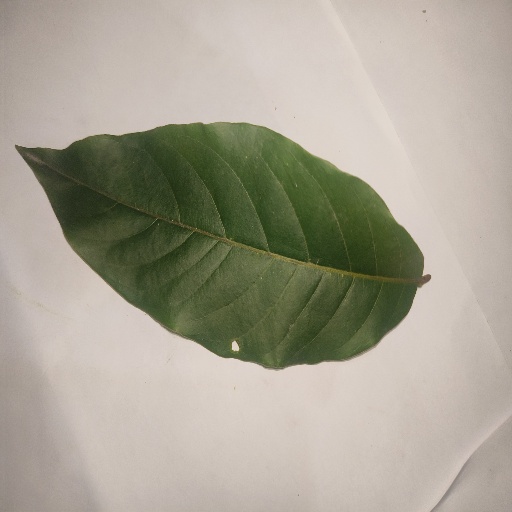
Species: HariTaki
Leaf condition: Healthy Leaf